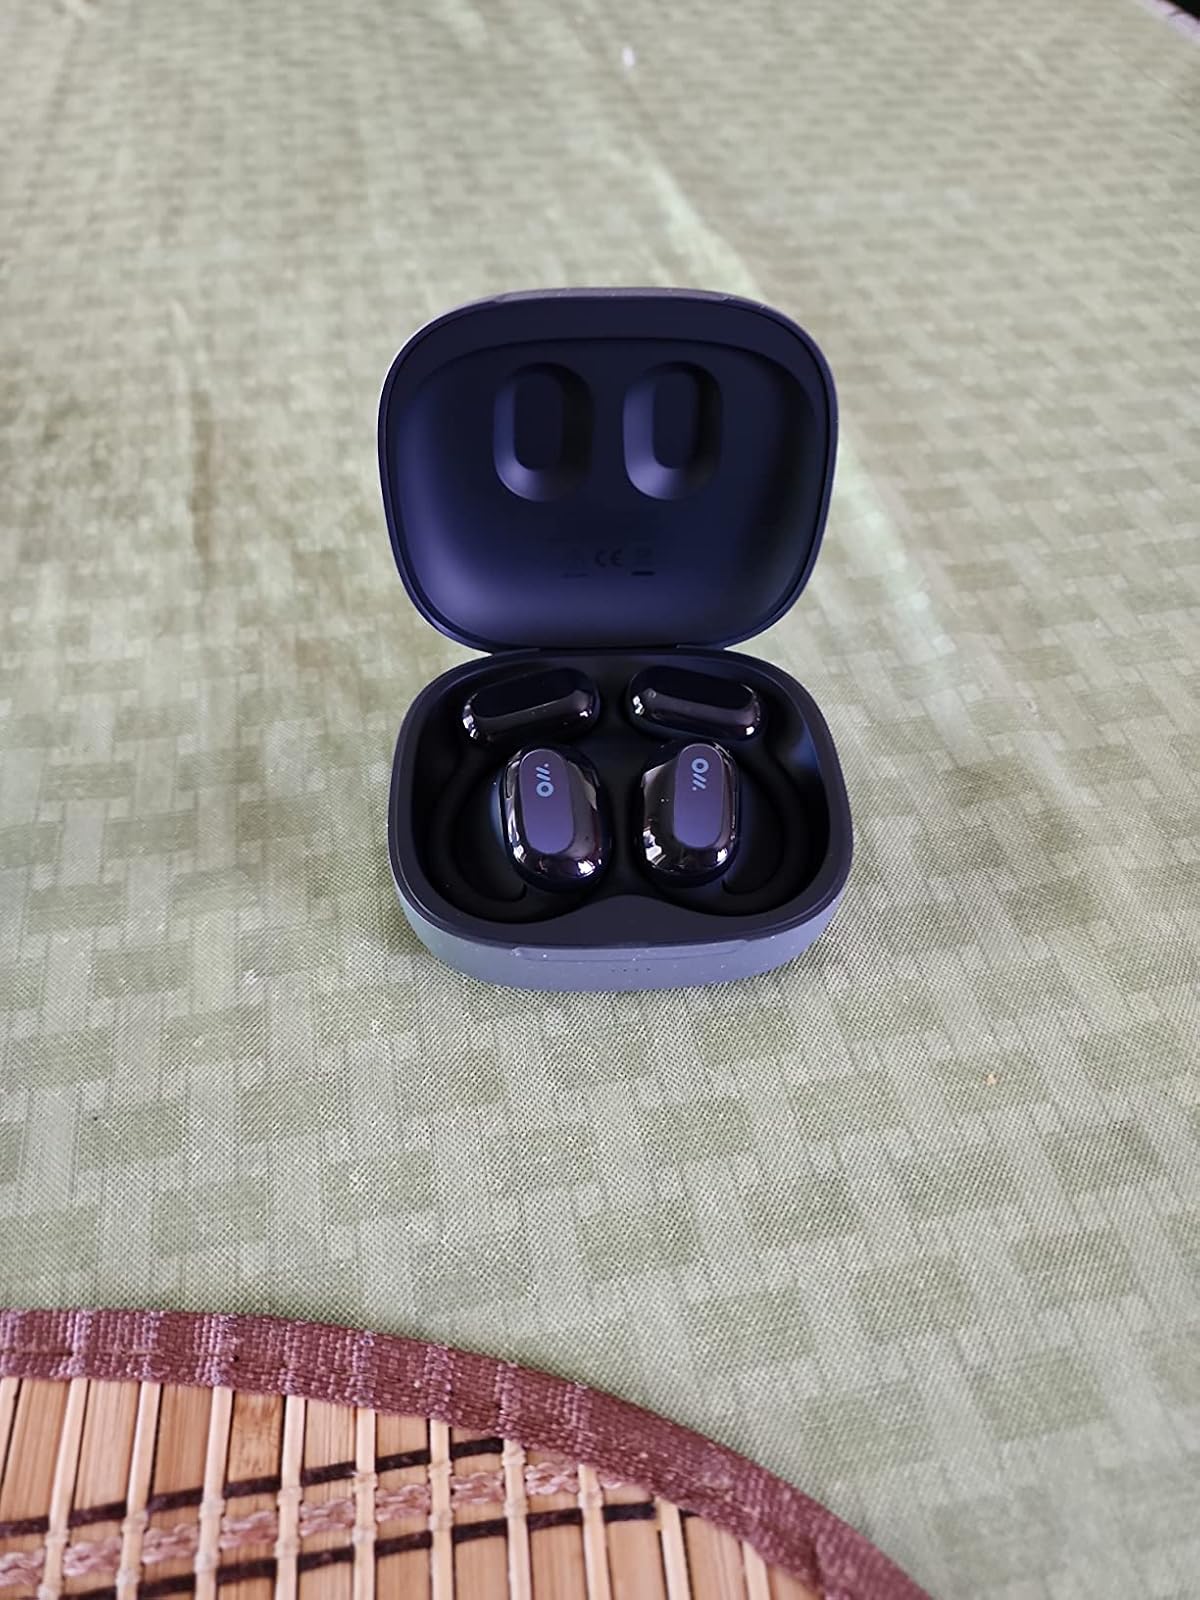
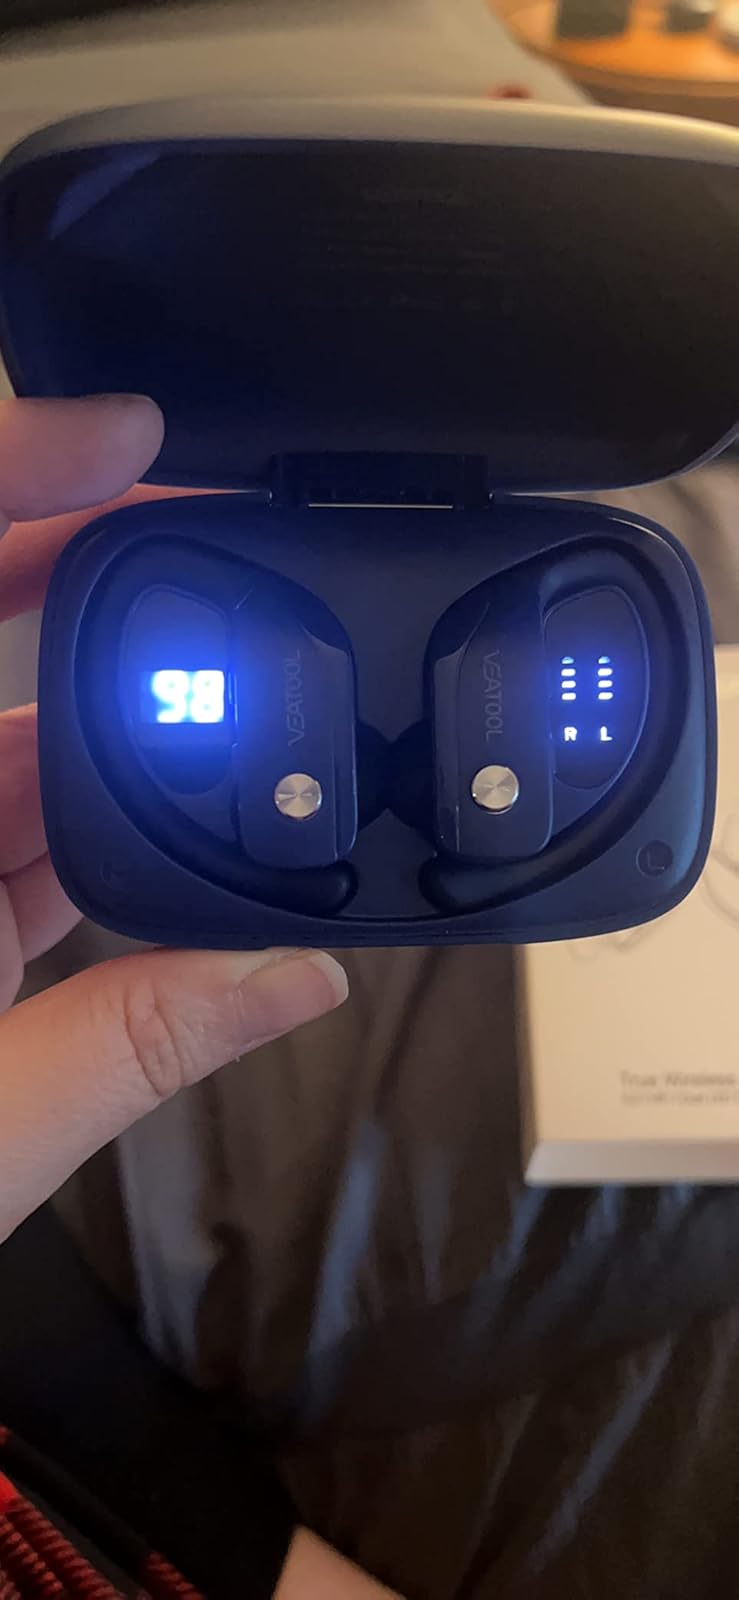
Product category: earbuds
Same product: no